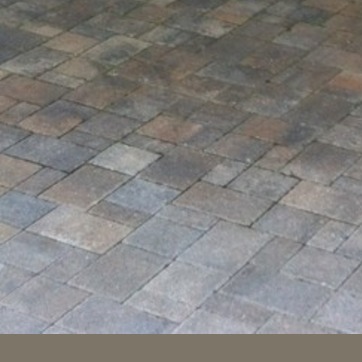
Material: stone